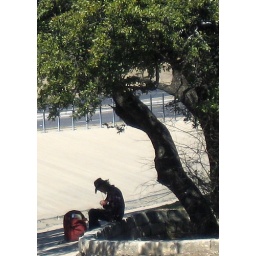
Snapped out the window as I was driving, saw the homeless guy sitting under a tree.